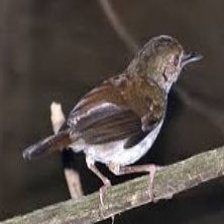
Species: ABBOTTS BABBLER
Scientific name: MALACOCINCLA ABBOTTI